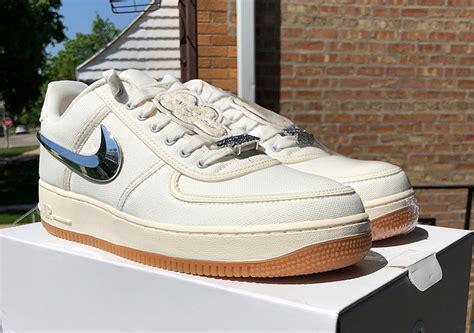
Brand: Nike
Model: Air Force 1 07